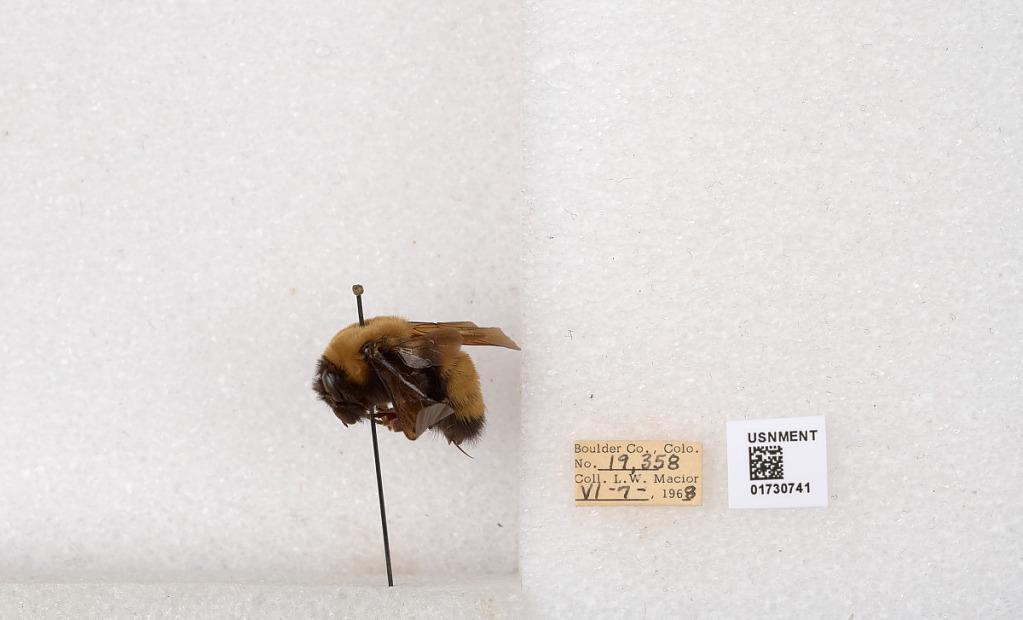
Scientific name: Bombus (Bombus) nevadensis Cresson
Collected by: L. Macior
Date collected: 1968-6-7
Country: United States
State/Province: Colorado
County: Boulder
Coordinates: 40.0925, -105.358